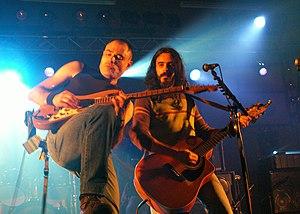
TornaoD Vitré octobre 2006
TornaoD est un groupe de musique celtique progressive créé par Tomaz Boucherifi-Kadiou en 1998. Il a compté Cécile Corbel ou encore John Lang parmi ses membres. Il sort notamment une démo en 1997 puis les albums : An Douar hagus an Spéir en 2001, Orin en 2005 et Y.S. 2013 en 2011. Il se fait réellement connaître en 1998, en donnant ensuite plus de 1 200 concerts.